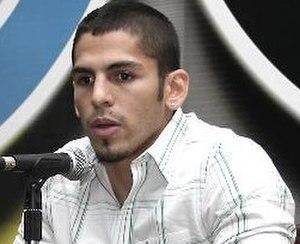
Jorge Linares est un boxeur vénézuélien né le 22 août 1985 à Barinas.